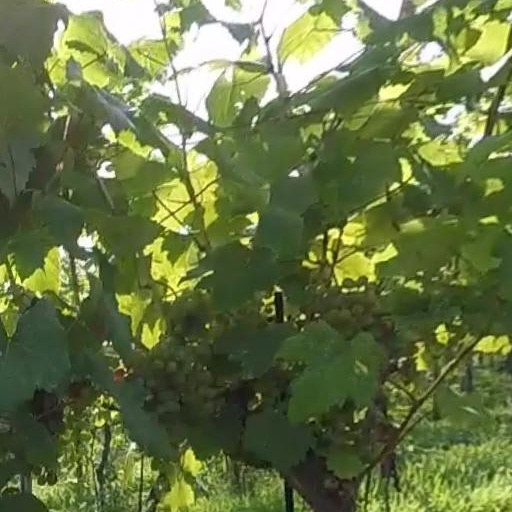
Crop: grape